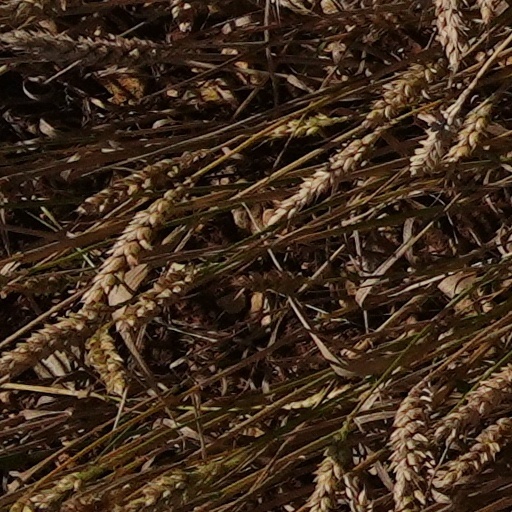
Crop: wheat